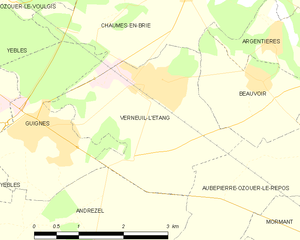
Carte des communes françaises Verneuil-l'Étang